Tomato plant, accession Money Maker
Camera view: bottom (45 deg); turntable rotation: 30 degrees
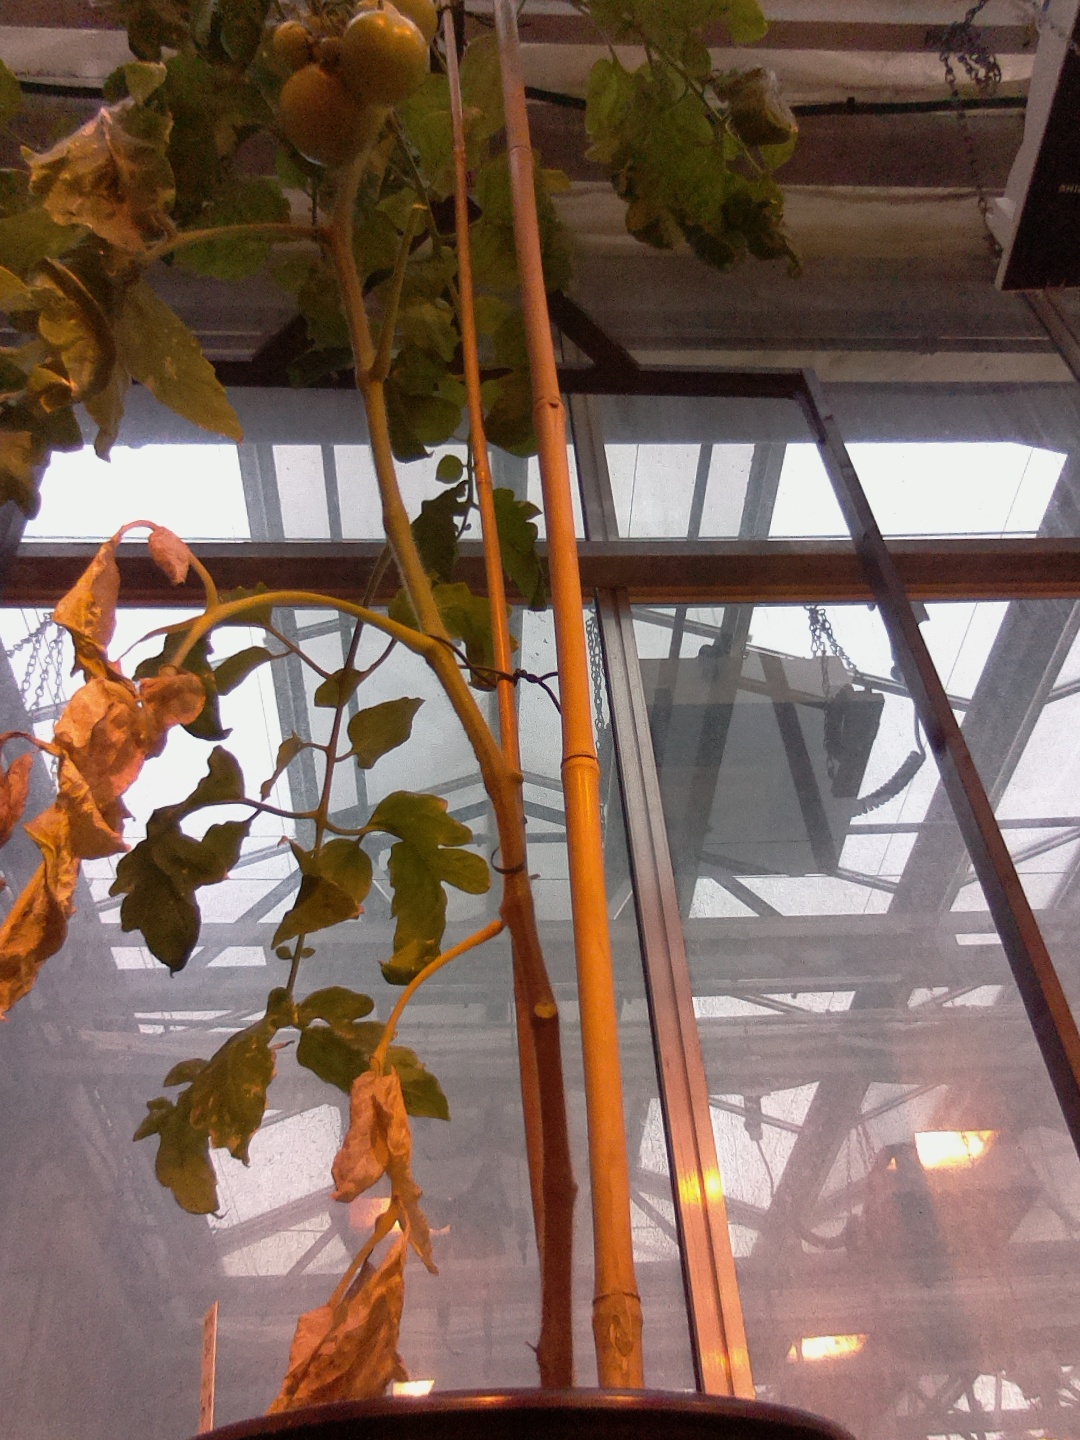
BBCH growth stage 78: 80% -90% of final fruit size